Ashok Pati

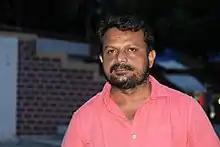

Ashok Pati is an Indian Odia screenplay, story writer, actor and director. He is also associated with Bengali and Bangladesh films as a director.